Spithridates

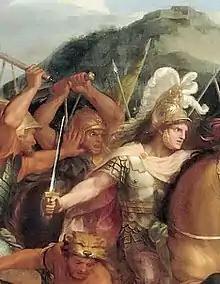
Spithridates attacking Alexander from behind at the Battle of Granicus. Charles le Brun (detail).

Diodorus calls him Spithrobates, and appears to confound him with Mithridates, the son-in-law of Darius, whom Alexander slew in the battle with his own hand; while what Arrian records of Spithridates, Diodorus accounts it for his brother Rhosaces.